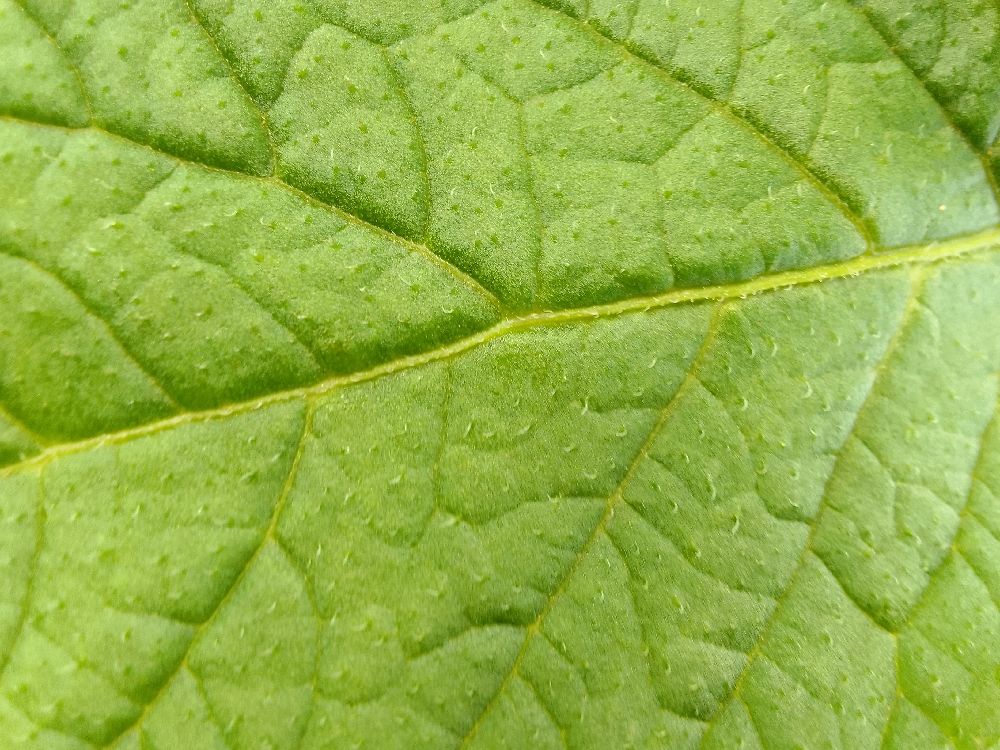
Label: Healthy